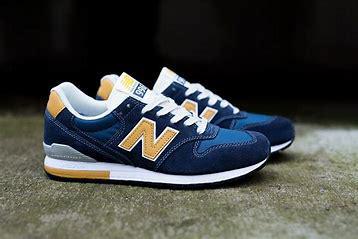
Brand: New
Model: Balance New Balance 996 Marathon